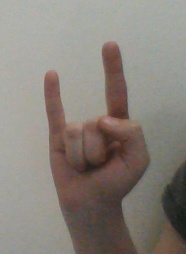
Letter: la